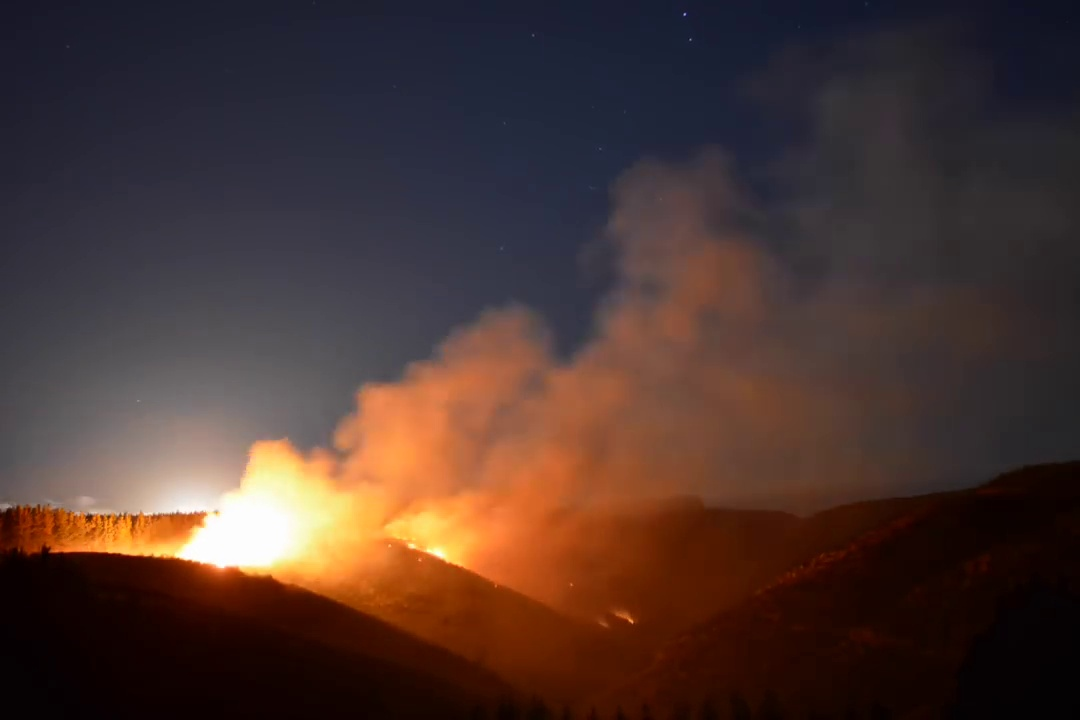
Fire: yes
Smoke: yes